LGBTQ culture in San Francisco

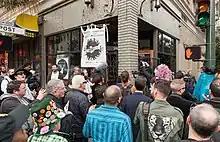
A crowd watches Sister Roma of the Sisters of Perpetual Indulgence hang a wreath at the site of a former gay bar during the March to Remember and Reclaim Queer Space in the Polk Gulch, March 2018.

Gay bars and lesbian bars became LGBT community centers and areas where LGBT residents had public visibility. Michael Stabile of "Out" stated that the first "notorious" gay bar was The Dash, which opened in 1908. The number of San Francisco gay bars increased in the 1960s. In 1973, there were 118 gay bars listed in the San Francisco Gay Yellow Pages, in 2011, there were 33. The first gay bar to have clear windows was Twin Peaks Tavern, which removed its blacked-out windows in 1972. The first gay Latino bar was Esta Noche, in 1979. In 2014 Pete Kane stated that as same-sex rights and culture became mainstream, some gay bars in the city had closed due to gentrification or became "post-gay". More importantly, the rapid loss of tens of thousands of San Francisco gay men during the height of the HIV/AIDS epidemic heavily contributed to the loss of many gay bars in the city.